Chinese mythology

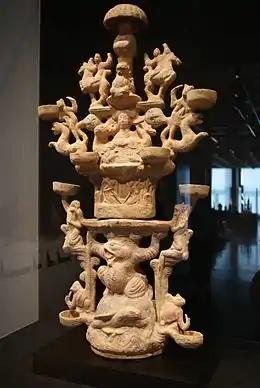
Lamp Representing the Realm of the Queen Mother of the West (1st–2nd century CE)

Much mythology involves remote, exotic, or hard-to-get-to places. All sorts of mythological geography is said to exist at the extremes of the cardinal directions of earth. Much of the earthly terrain has been said to be inhabited by local spirits (sometimes called fairies or genii loci), especially mountains and bodies of water. There are Grotto Heavens, and also earthly paradises.